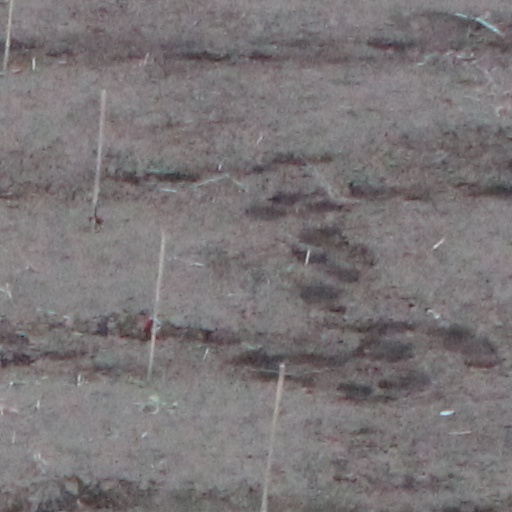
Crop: wheat